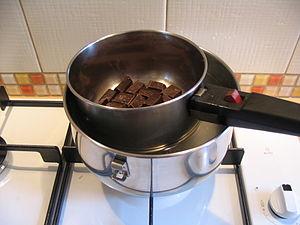
En cuisine, le bain-marie désigne un liquide chaud servant au chauffage d'un récipient contenant un mets ou une préparation à chauffer. Par extension, le bain-marie désigne également le récipient contenant le liquide chaud. On appelle « cuisson au bain-marie » la cuisson utilisant le bain-marie.